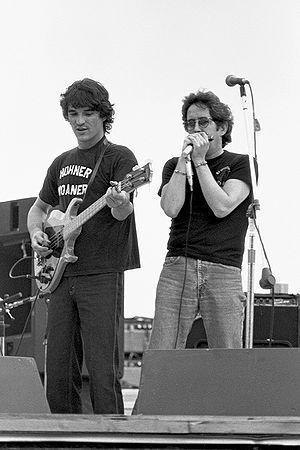
Richard Clare « Rick » Danko était un musicien canadien, bassiste, auteur, compositeur et chanteur, mieux connu comme membre de The Band.